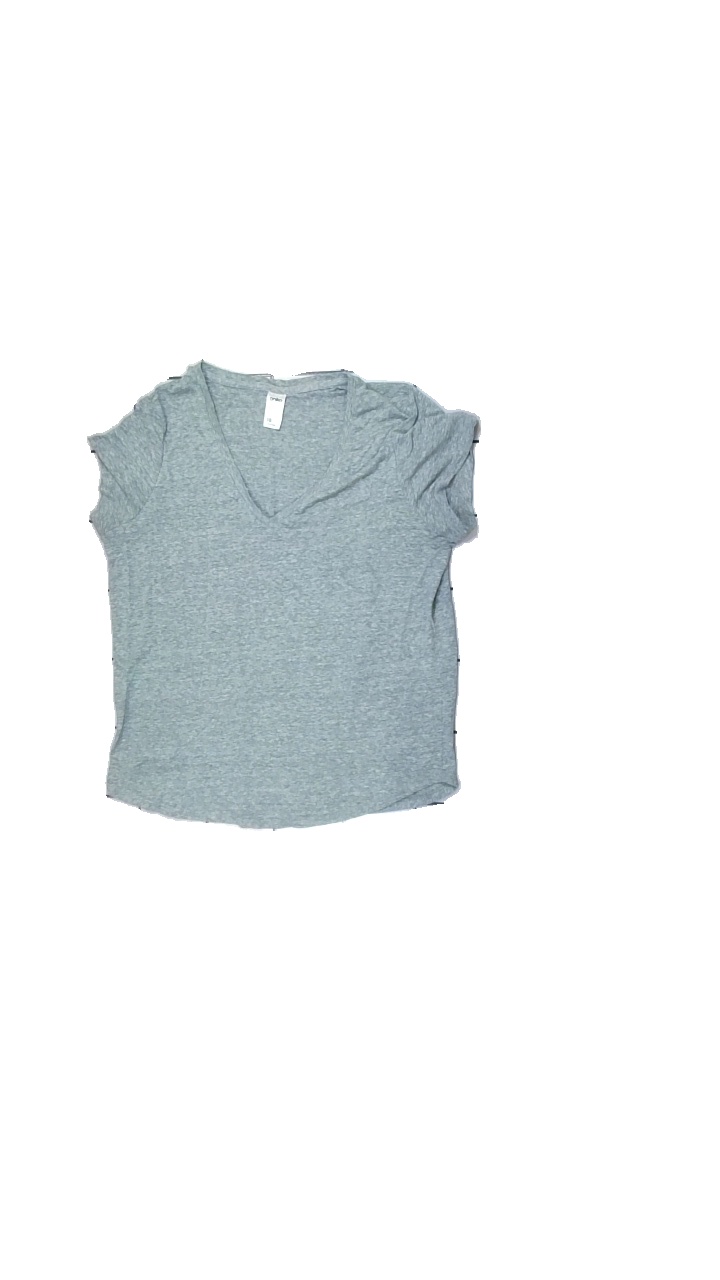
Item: T-shirt (Ladies)
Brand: Anko
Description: grön vit t-shirt
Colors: Green, White
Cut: Regular
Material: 53% polyester 46%bomull
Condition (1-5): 3
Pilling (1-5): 4
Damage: nopprig
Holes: Minor
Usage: Export
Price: <50